Vladimir Lisunov

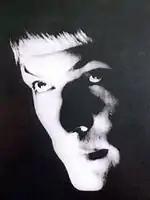
Vladimir Lisunov 1970.

Vladimir Evgenievich Lisunov was born in Leningrad on the spring equinox 21 March 1940. His father, Evgenii Ivanovich Lisunov (of Greek origin) was a professional financial expert, as was his mother Valentina Filipovna Lisunova (maiden name Minina) His sister Galina Evgenievna Lisunova was born in 1935.